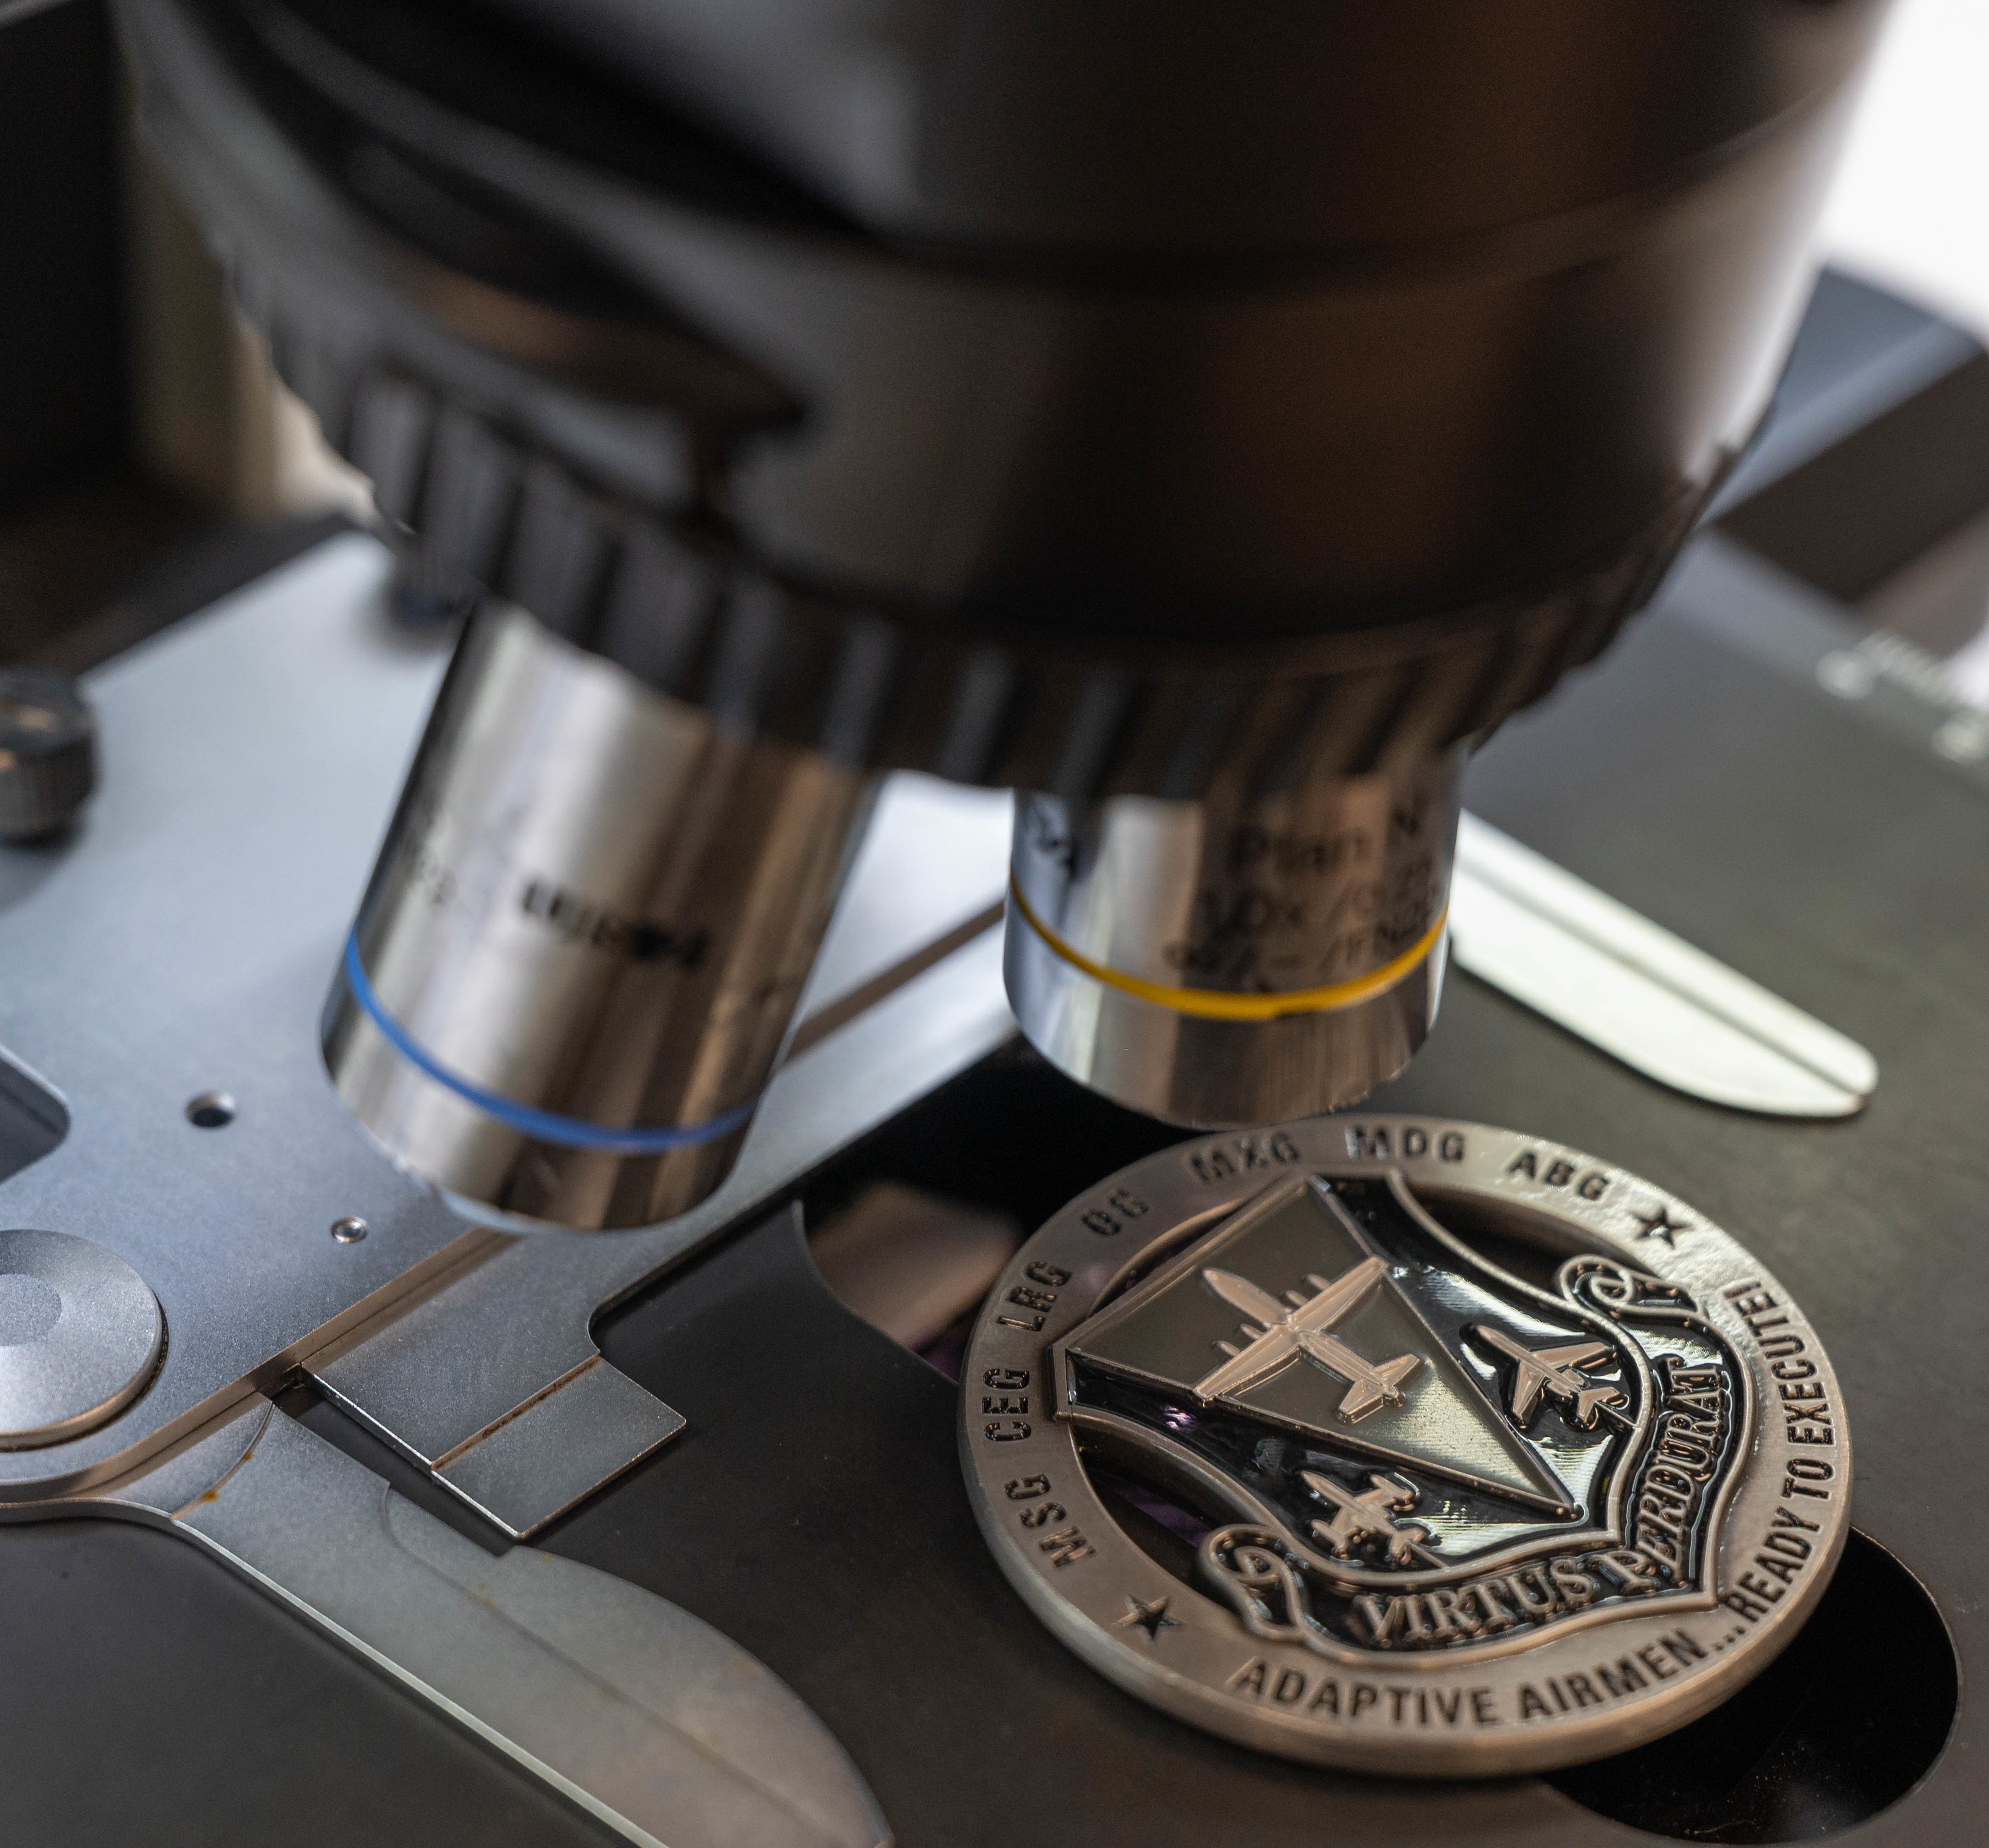
An Airlifter of the Week Coin sits on a microscope at Ramstein Air Base, Germany, March 24, 2022. While working from Lajes Field, Portugal, U.S. Air Force Senior Airman Dakota Moss, 86th Medical Support Squadron laboratory technician, coordinated travel for
Specialty: lab-equipment